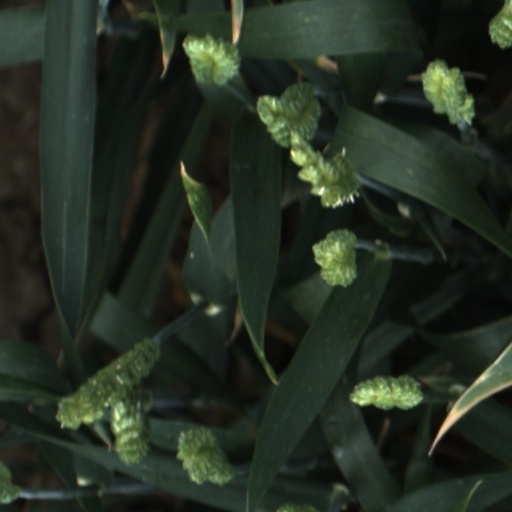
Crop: wheat